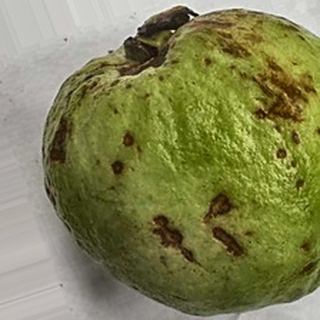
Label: guava_anthracnose